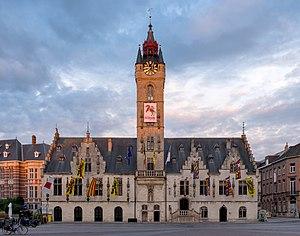
Termonde est une ville néerlandophone de Belgique, chef-lieu d'arrondissement situé dans la province de Flandre-Orientale en Région flamande, dans le Denderstreek.